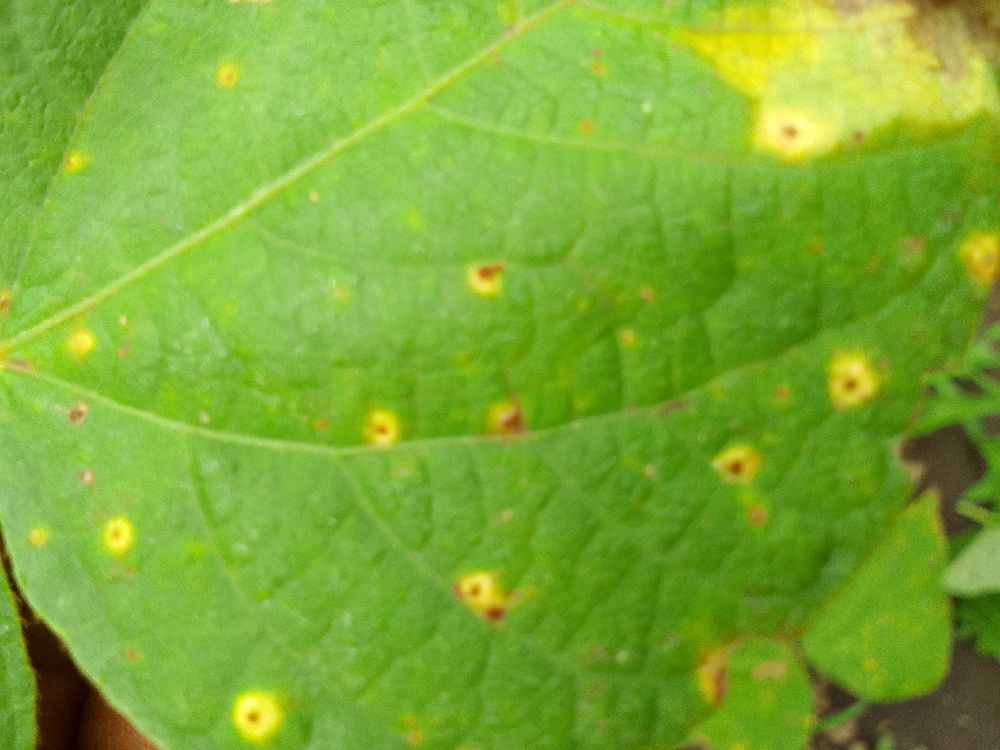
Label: rust